William Withering

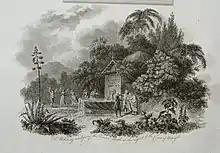
Withering analysing thermal waters at Caldas da Rainha

In reality "Mother Hutton" was created in 1928 in an illustration by William Meade Prince as part of an advertising campaign by Parke-Davis who marketed digitalis preparations. There is no mention of a Mother Hutton in Withering's works or anyone else's and no mention of him meeting any old woman directly. In his account he states that he is merely asked to comment on a family recipe that was originally an old woman's receipt or recipe (that she had long kept secret) by a colleague. Since 1928, Mother Hutton's status has grown from being an image in an advertising poster to an acclaimed wise woman, herbalist, pharmacist and medical practitioner in Shropshire who was cheated out of her true recognition by Dr. Withering's unscrupulous methods. The story often written around this is also totally apocryphal. Withering was in fact informed of the Brasenose College, Oxford case by one of his medical colleagues Dr. Ash at Birmingham Hospital and the Dean was treated with digitalis root not leaves. The myth of Mother Hutton and how Withering chased her around Shropshire has been created by authors not going back to primary sources but instead copying and then embellishing the unreferenced work of others. See "Withering and The Foxglove; the making of a myth" by D.M. Krikler (British Heart Journal, 1985, 54: 256–257). In Withering's "Account of the Foxglove" printed in 1785 Withering mentions seven different occasions when foxglove was brought to his attention. Recognising that foxglove was the active ingredient in a family recipe (that was long kept secret by an old woman in Shropshire) would not have been difficult with his expert botanical knowledge. Withering had first published his "Botanical Arrangement" in 1776 and in it suggested foxglove deserved looking at in more detail. Erasmus Darwin tried to take the credit for foxglove and failed. Erasmus Darwin then attempted to try and discredit Withering behind the scenes with the unwitting help of his son Robert having earlier used the thesis of his dead son Charles to try and establish priority. Charles Darwin in fact had been friendly with Withering (as had Robert) and had talked in Edinburgh University about Withering's experiments with foxglove. Erasmus Darwin was probably jealous that Withering had become the most famous and sought-after doctor outside London and that Withering's English Botanical Arrangement became the standard reference source and far exceeded the botanical publications of Erasmus (all published semi-anonymously) in popularity. Withering's Botanical Arrangement, although now almost forgotten, became the standard reference for English Botany for almost the next 100 years.